Tony Boeckel

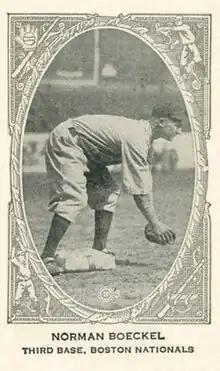
Norman "Tony" Boeckel 1922 baseball card

Norman Doxie "Tony" Boeckel (August 25, 1892 – February 16, 1924) was a Major League Baseball (MLB) infielder who played six seasons with the Pittsburgh Pirates and the Boston Braves of the National League (NL). He drove in one of the runs scored in a 1–1 tie game on May 1, 1920 that lasted a record-breaking 26 innings. Boeckel was an active MLB player when he was killed in an automobile accident.